Meg Lee Chin

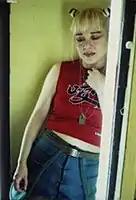

Meg Lee Chin is a Taiwanese American singer, songwriter, sound engineer and video producer who lives in London, England.